Dimitris Salpingidis

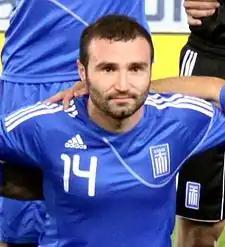
Salpingidis with Greece in 2010

Dimitris Salpingidis (born 18 August 1981) is a Greek former professional footballer who played as a forward. He was known to be "a very quick and useful tool on the counter attack."